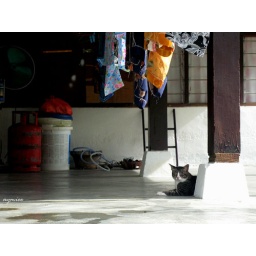
a cat under Wan Achik's house at Bemban,N9